Hold-Up! (2012 film)

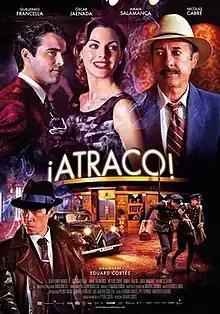
Theatrical release poster

Hold-Up! is a 2012 Spanish-Argentine film directed by Eduard Cortés, filmed in Spain. The script was written by the director with Pedro Costa. The film stars Guillermo Francella, Nicolás Cabré, and Amaia Salamanca.